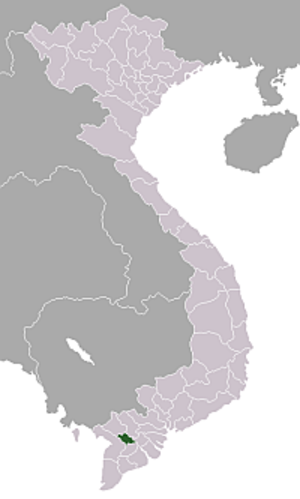
Can Tho
Cần Thơs beliggenhed i Vietnam
Cần Thơ er en by i det sydlige Vietnam med et indbyggertal på cirka 1.121.000. Can Tho er den største by i Mekong-deltaet. Byens klima er tropisk og præget af den årlige monsunregn.